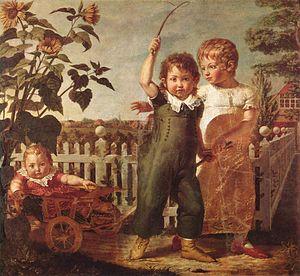
Philipp Otto Runge, né le 23 juillet 1777 à Wolgast et mort le 2 décembre 1810 à Hambourg, est un peintre, dessinateur, écrivain et théoricien de l’art allemand, considéré comme l'un des plus grands représentants de l’art romantique avec Caspar David Friedrich.